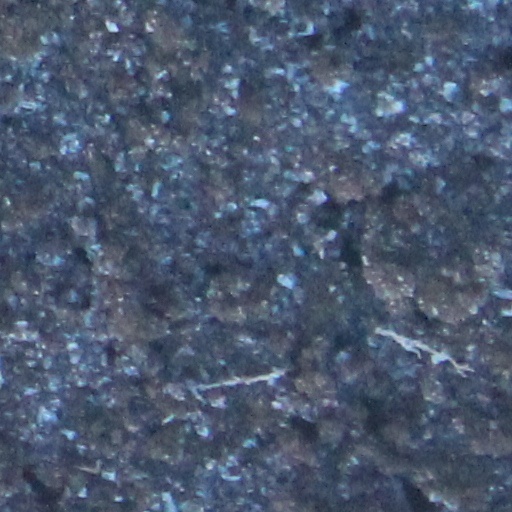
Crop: wheat